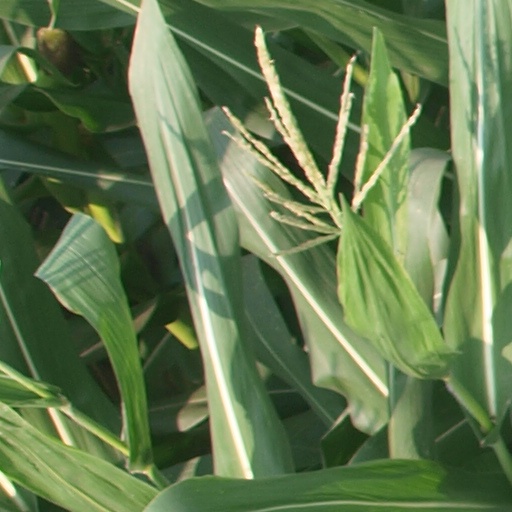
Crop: maize; corn